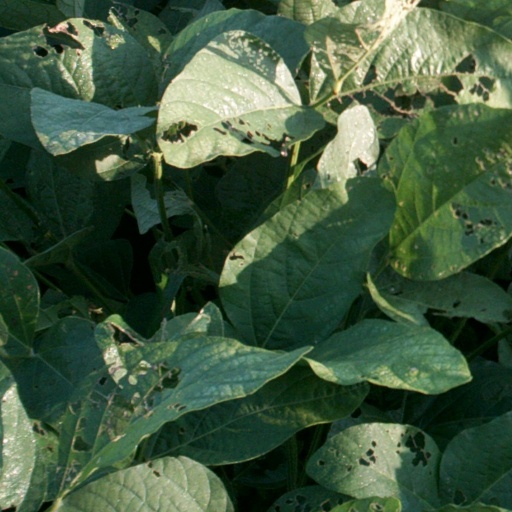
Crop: soybean